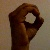
The image shows a hand gesture representing the letter 'O' in Indian Sign Language.